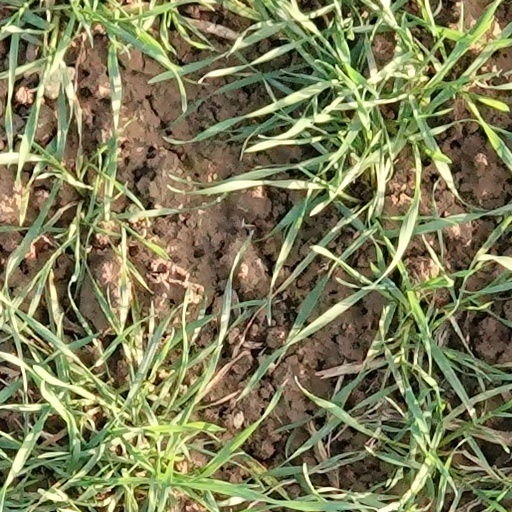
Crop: wheat